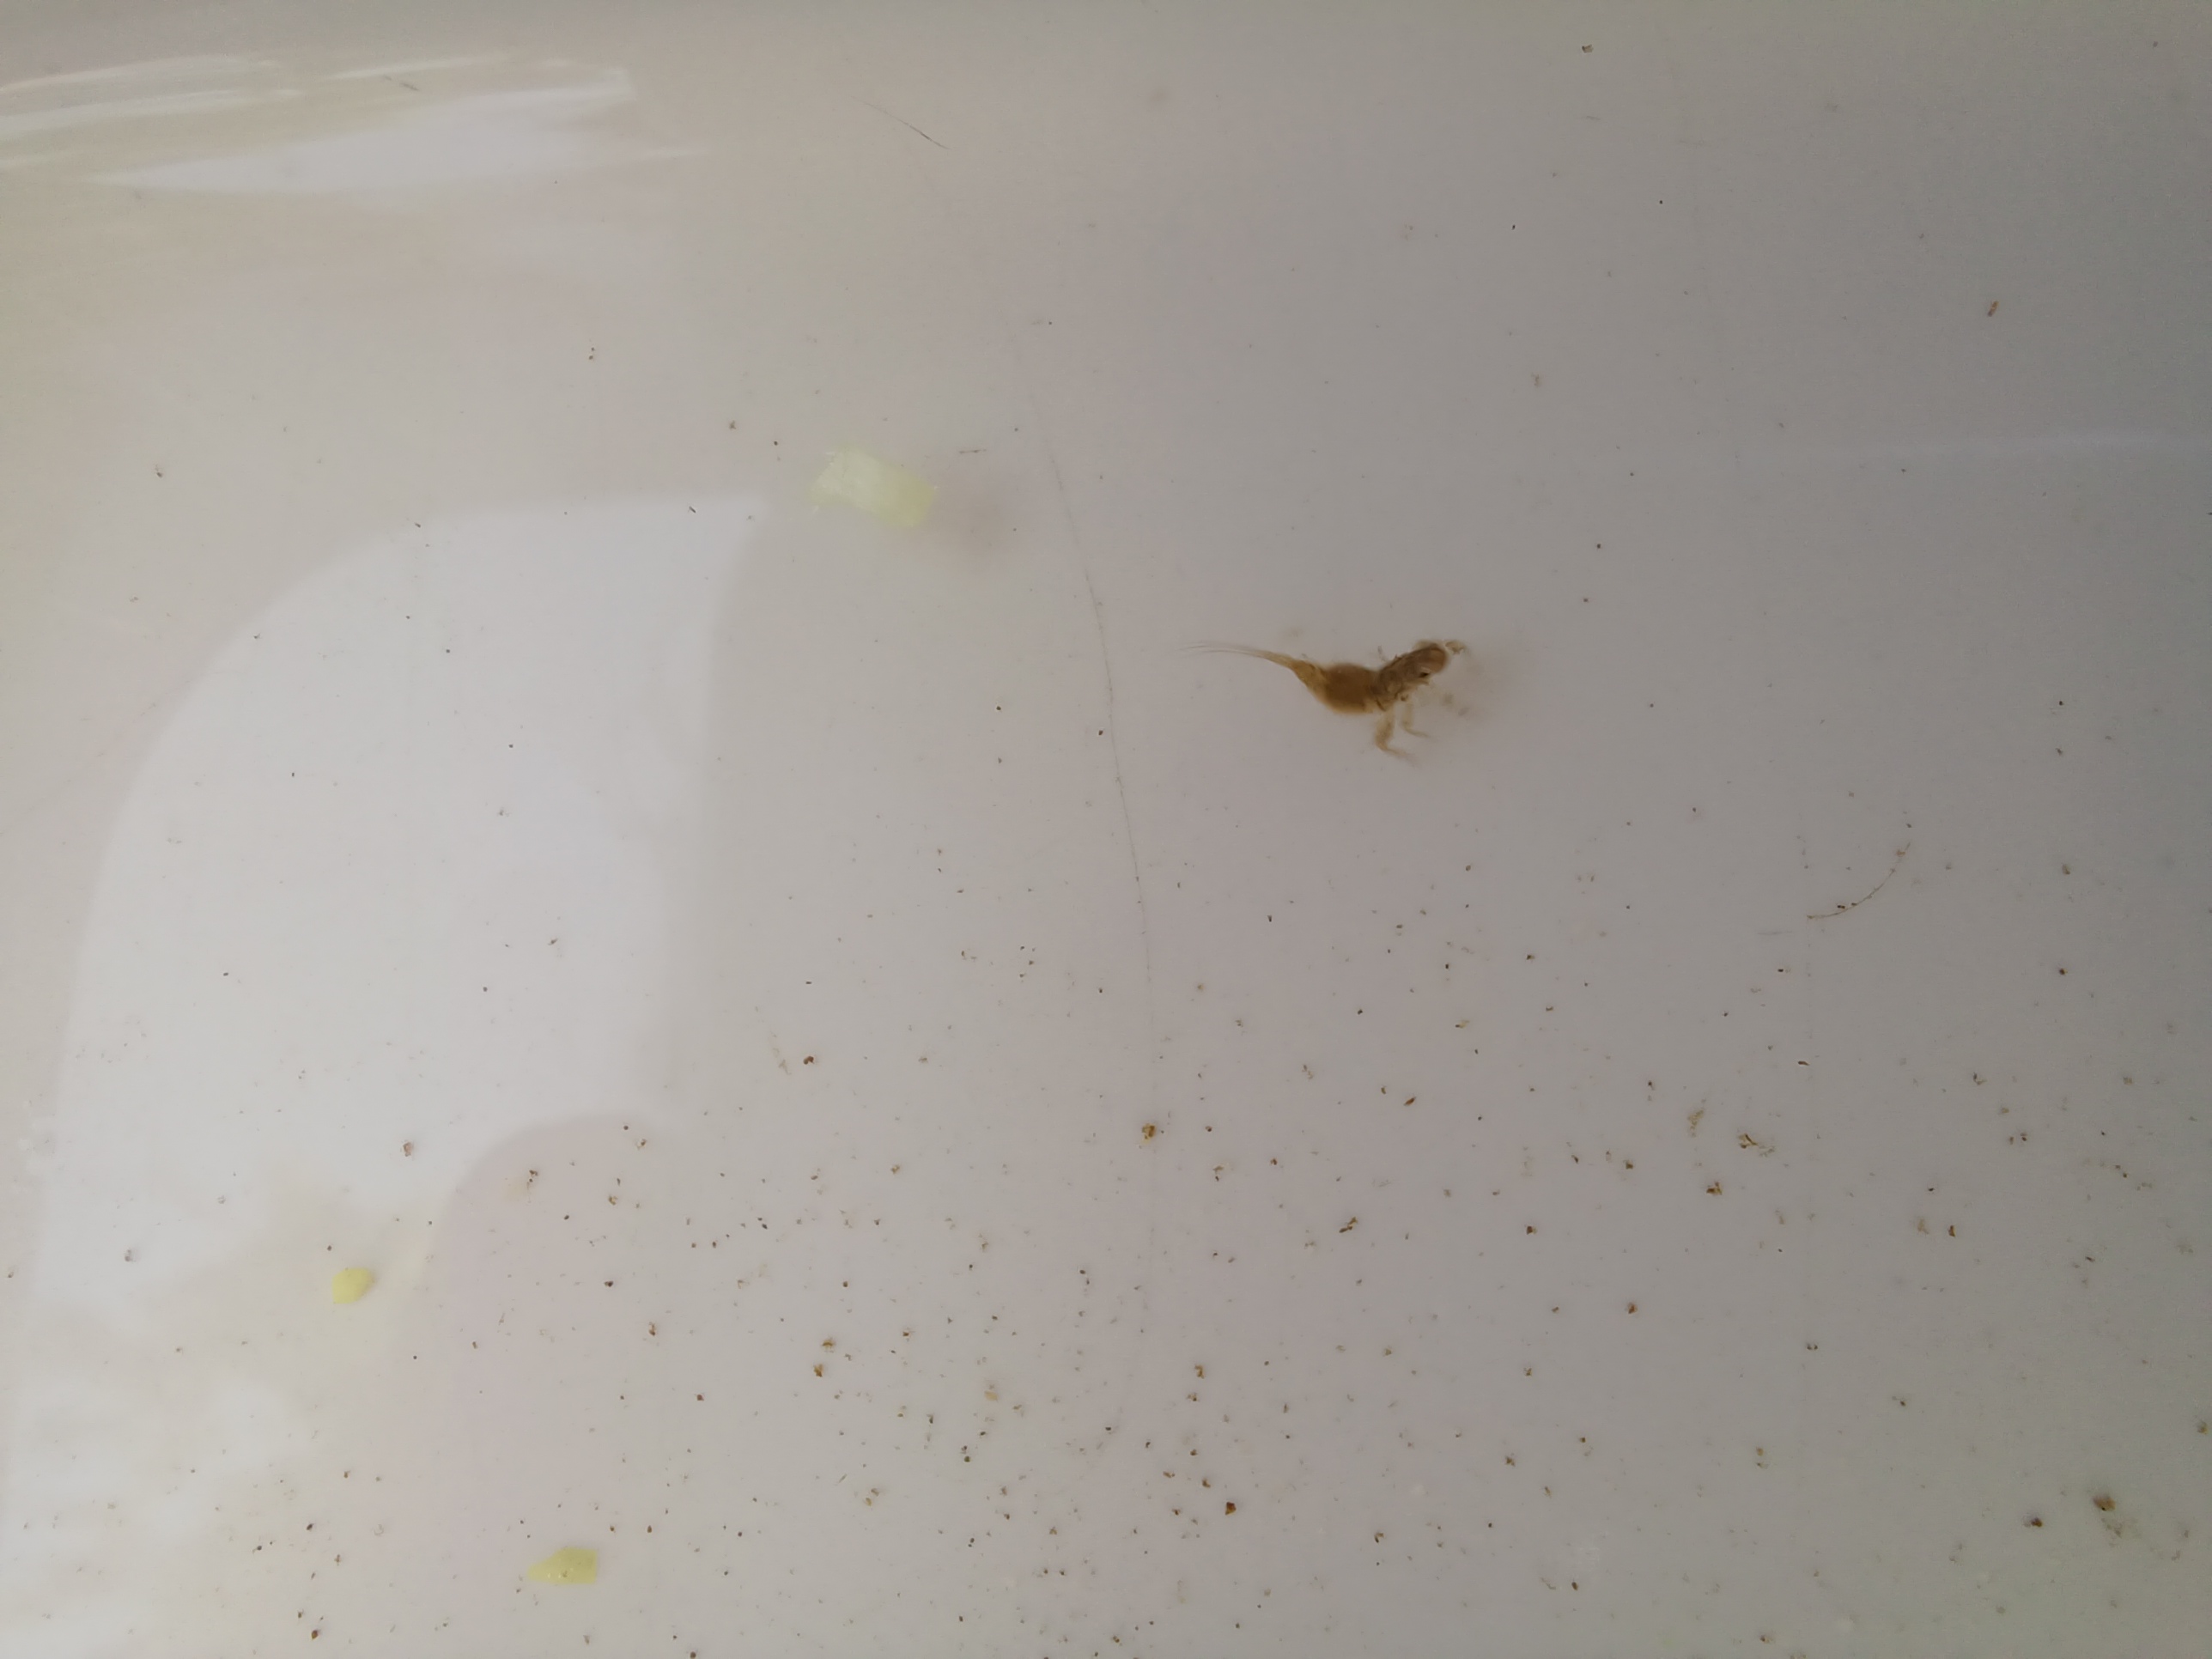
Macroinvertebrate group: other_mayflies